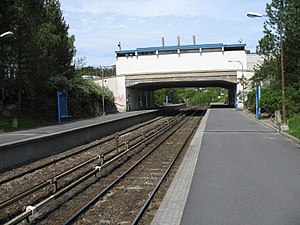
Ulsrud Station
Ulsrud Station.
Ulsrud Station er en metrostation på Østensjøbanen på T-banen i Oslo. Stationen ligger i kvarteret i kvarteret Ulsrud mellem Bøler og Oppsal.